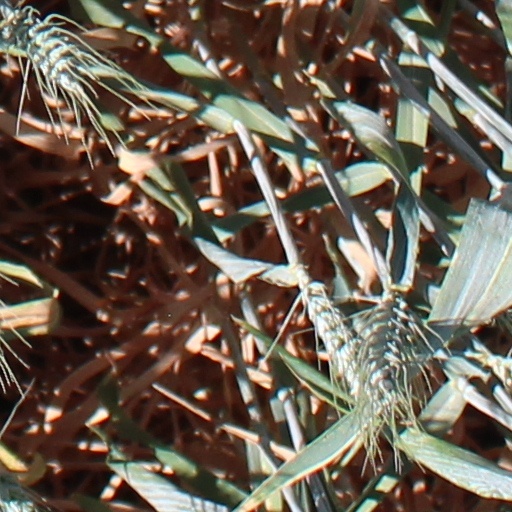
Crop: wheat